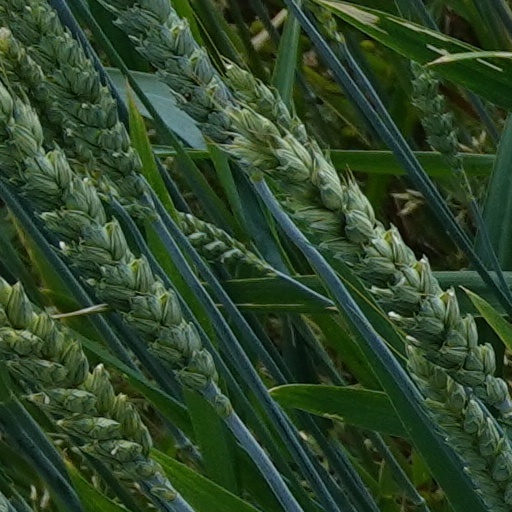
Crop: wheat